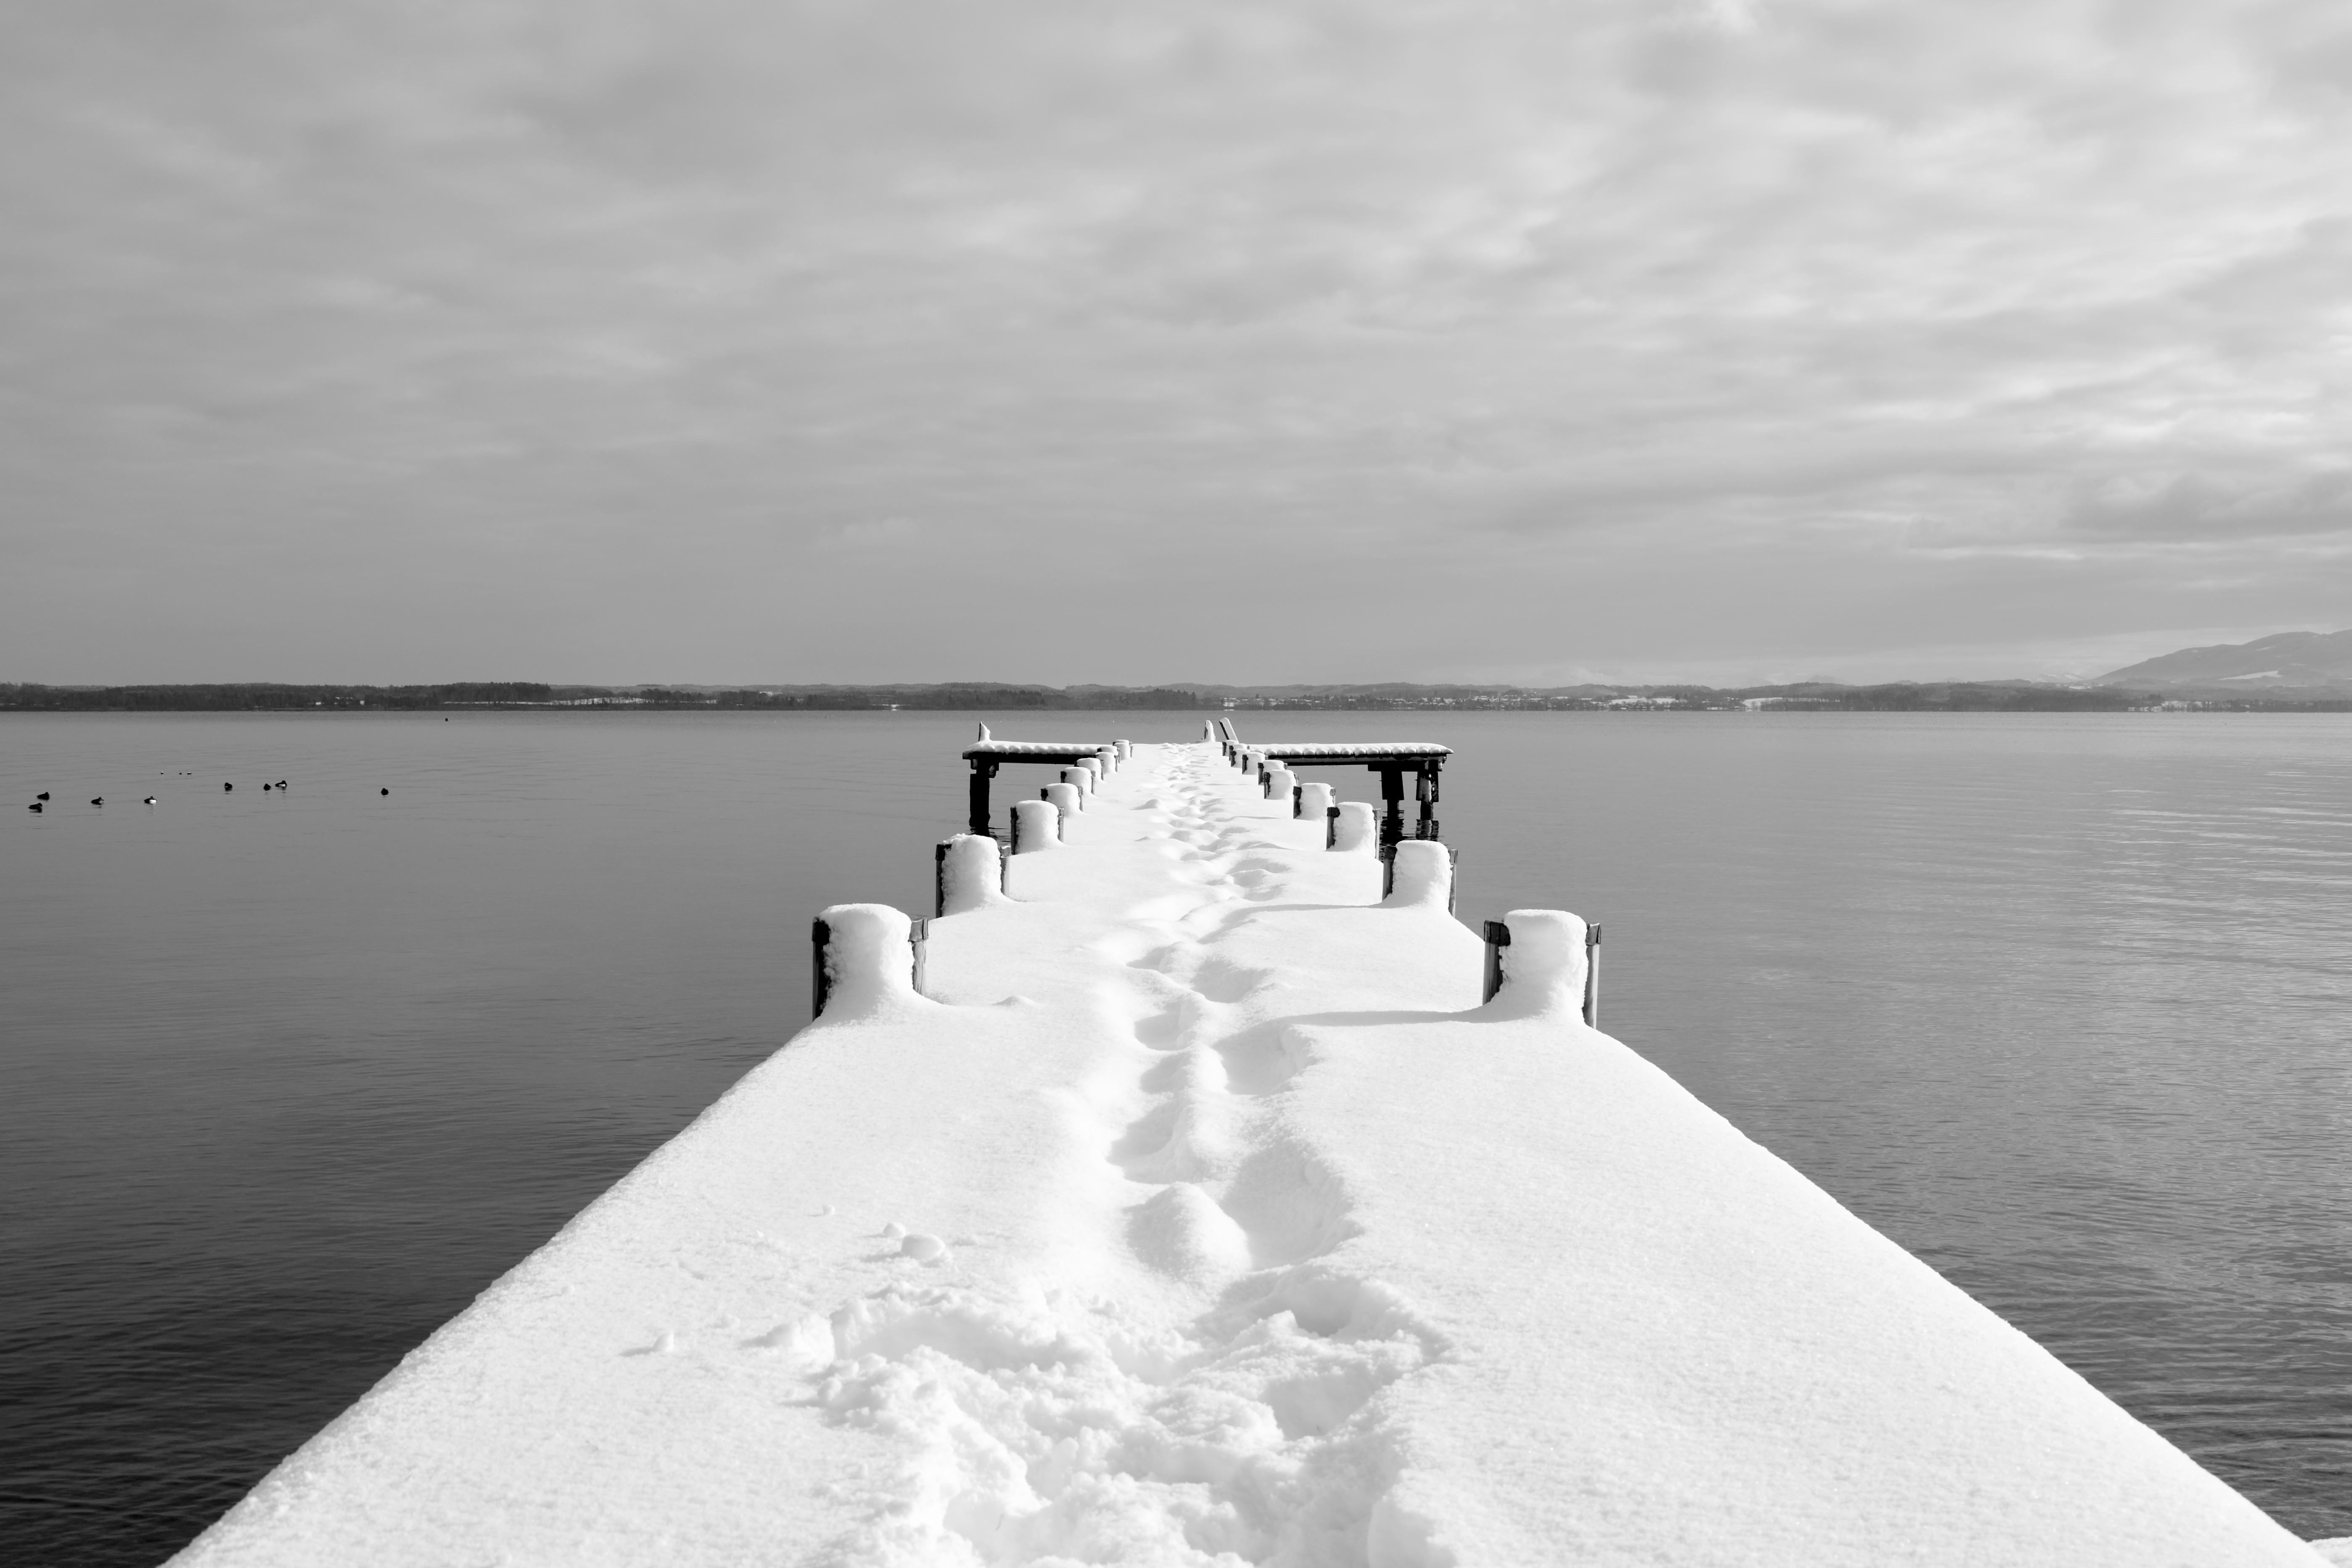
sea, coast, water, sand, ocean, horizon, snow, cold, winter, cloud, black and white, boardwalk, white, boat, shore, wave, lake, web, ice, reflection, vehicle, weather, snowy, monochrome, lonely, wide, wintry, chiemsee, monochrome photography, atmospheric phenomenon